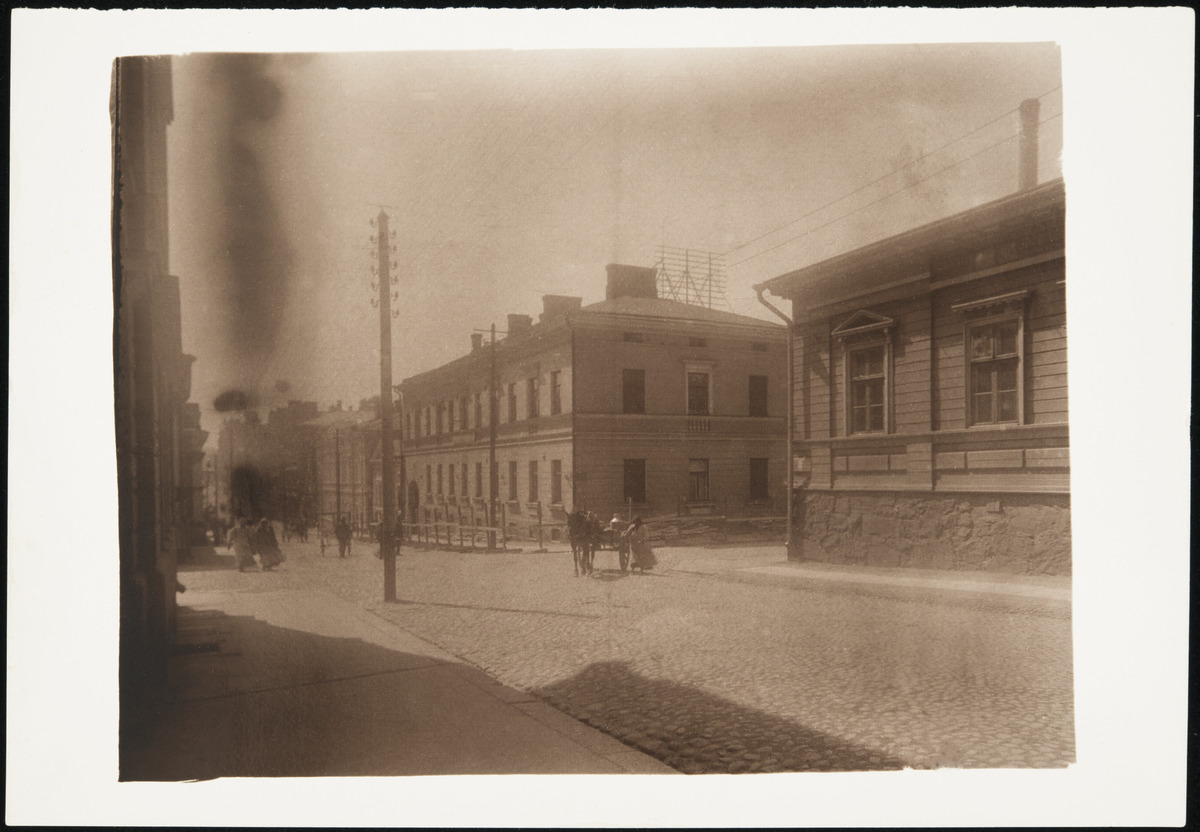
Näkymä Fabianinkatu 35:n kohdalta etelään, rakennukset oikealta lukien Fabianinkatu 22 (=Hallituskatu 11, nyk
sisällön kuvaus: Näkymä Fabianinkatu 35:n kohdalta etelään, rakennukset oikealta lukien Fabianinkatu 22 (=Hallituskatu 11, nyk. Yliopistonkatu 3) ja 20 (=Hallituskatu 8, nyk. Yliopistonkatu 4). mustavalkoinen
Kuvaaja: Rosenbröijer, A.E., valokuvaaja
Ajankohta: kuvausaika 1900 n.
Paikka: Suomi, Uusimaa, Helsinki, Kluuvi Helsinki, Fabianinkatu 20, 22. Yliopistonkatu 3, 4
Aiheet: kadut, liikenne, rakennukset puurakennukset kivirakennukset, ajoneuvot hevosajoneuvot, vaunut, jalankulkijat, jalkakäytävät, aidat, pylväät, kaapelit